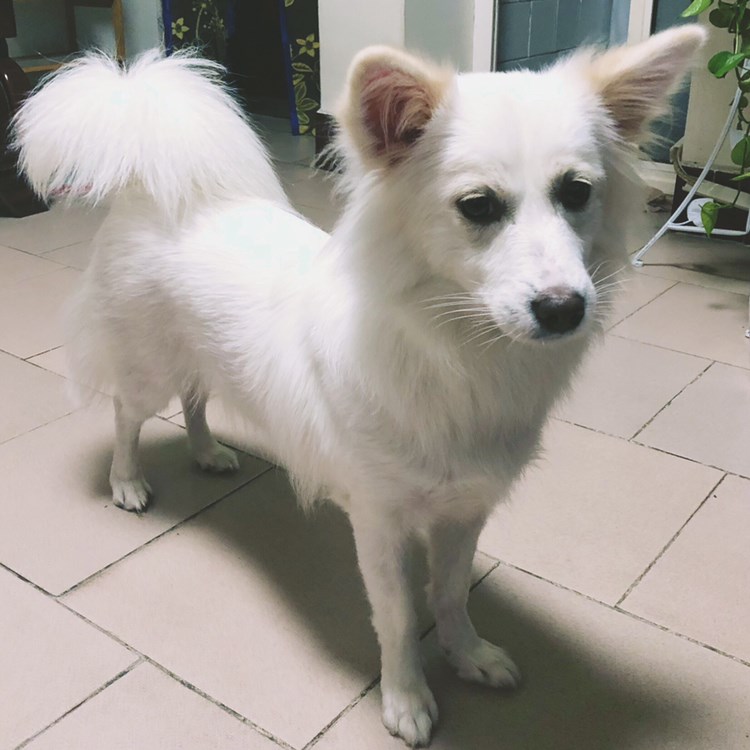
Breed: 253-n000107-Japanese_Spitzes